Southwestern University of Finance and Economics

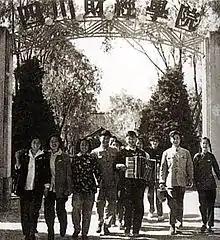
Students of Sichuan Institute of Finance and Economics in 1952

The university traces its origins to the year 1925, when a group of students and academics from St. John’s University in Shanghai, led by the scholar Zhang Shouyong, left the school following the events of the May 30th Movement and founded Kwang Hua University in Shanghai. In 1938, following the outbreak of the Second Sino-Japanese War and the Japanese advance into mainland China, the university relocated its headquarters to Chengdu. This move was mirrored by other major Chinese universities in the east of China who relocated their operations to western China after the Republic of China moved its capital from Nanjing to Chongqing.